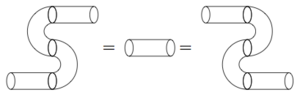
Frobenius algebra / Anvendelser / Topologisk Kvantefeltteori
Egenskaben Ikke-degenereret parring
Frobenius algebra, Topologisk
I matematik er en frobeniusalgebra kort sagt en endelig, unitær, associativ algebra over et legeme udstyret med en særlig ekstra struktur kaldet en frobeniusform. En Frobeniusalgebra tager sit navn fra den tyske matematiker Ferdinand Georg Frobenius.